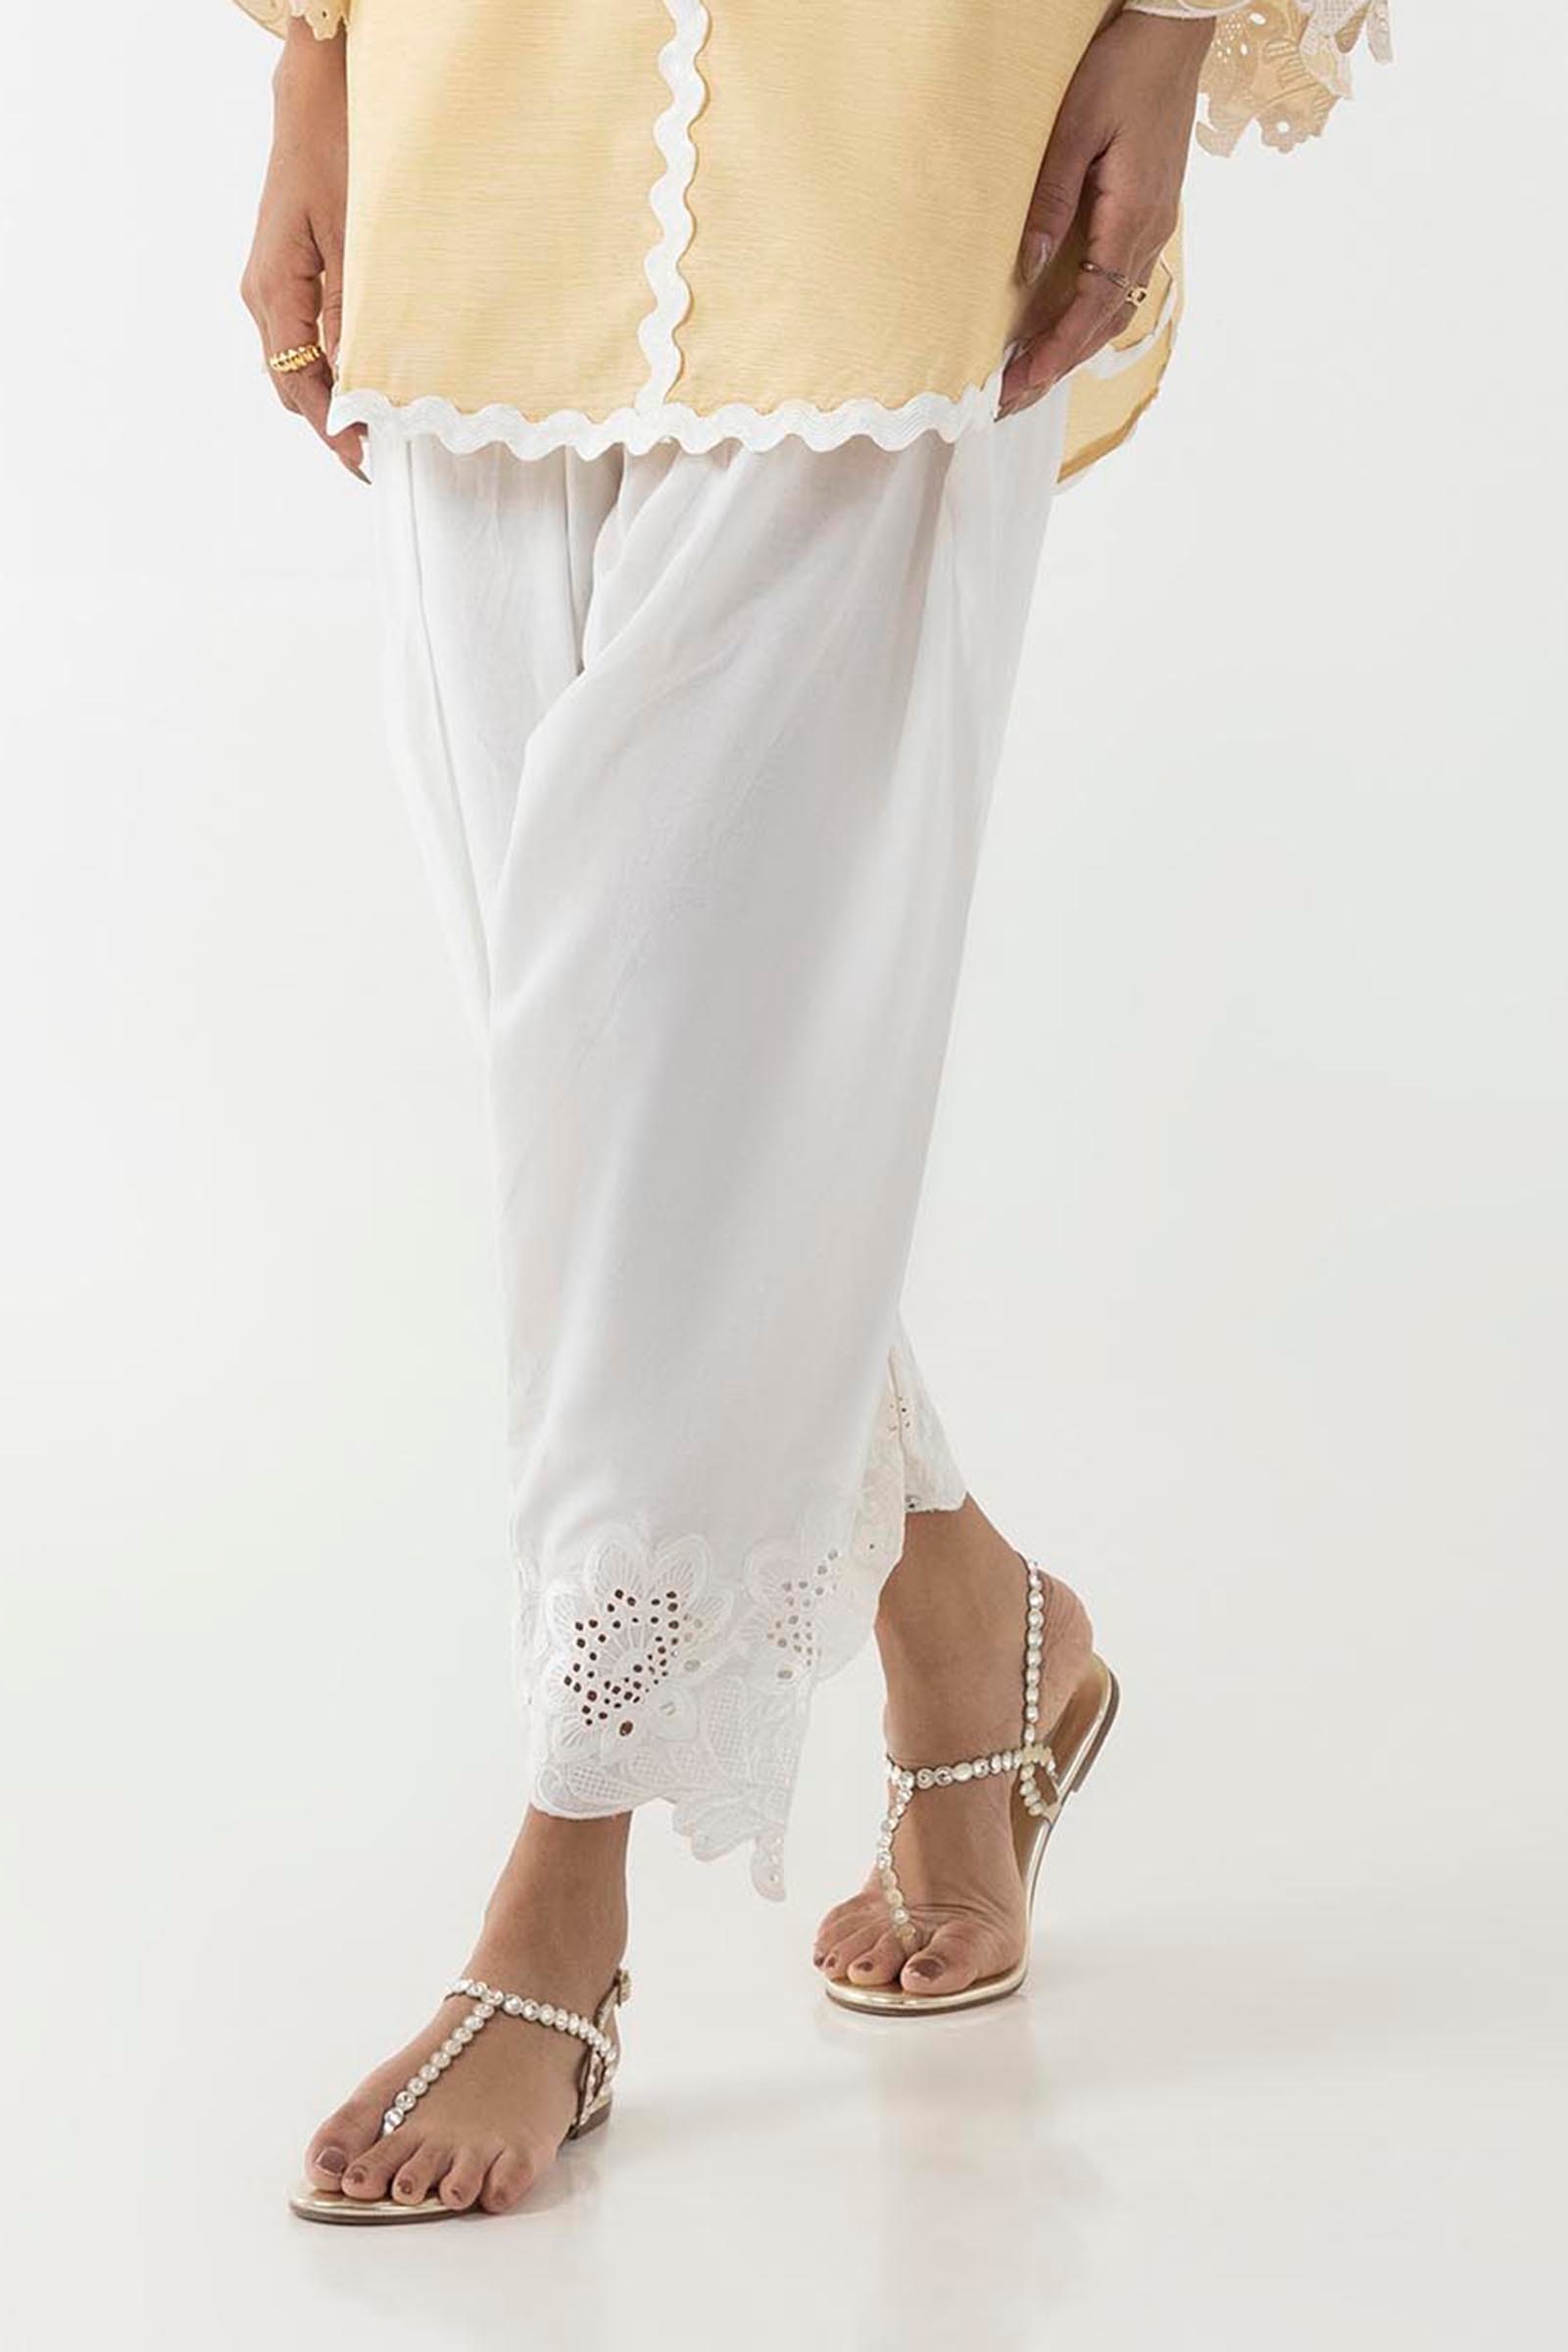
yellow embroidered cotton pajamas pants